Statue of Alfred Escher

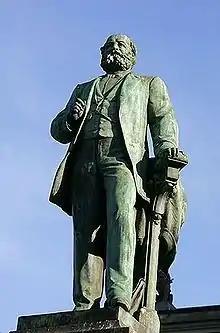
The statue standing atop the memorial

The Statue of Alfred Escher is located in the city centre of Zurich, Switzerland. It stands in Bahnhofplatz, in front of the southern entrance of the main building of Central Station ( or "HB", completed in 1871) and at the northern end of Bahnhofstrasse, the city's shopping avenue. The statue, which is made of bronze, was designed by Richard Kissling (1848–1919) and was erected in 1889. Alfred Escher (1819–1882) was a Zurich-born business magnate, banker, railway pioneer and politician.